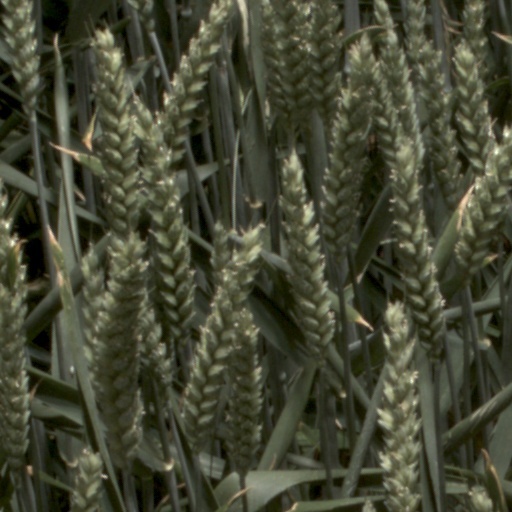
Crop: wheat